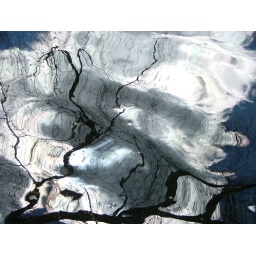
Reflection of a tree in the river